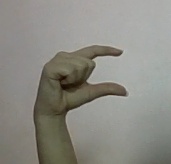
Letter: dal